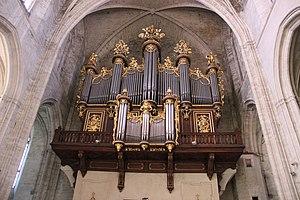
La cathédrale Saint-Pierre de Montpellier est la cathédrale catholique de Montpellier dans l'Hérault. Située dans l'écusson, cœur de la vieille ville, c'est le monument de style gothique le plus important de la ville de Montpellier et la plus grande église de l'ex-région Languedoc-Roussillon.